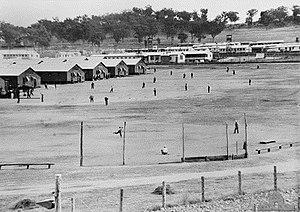
L’évasion de Cowra est l'une des plus grandes évasions de prisonniers de guerre répertoriées.